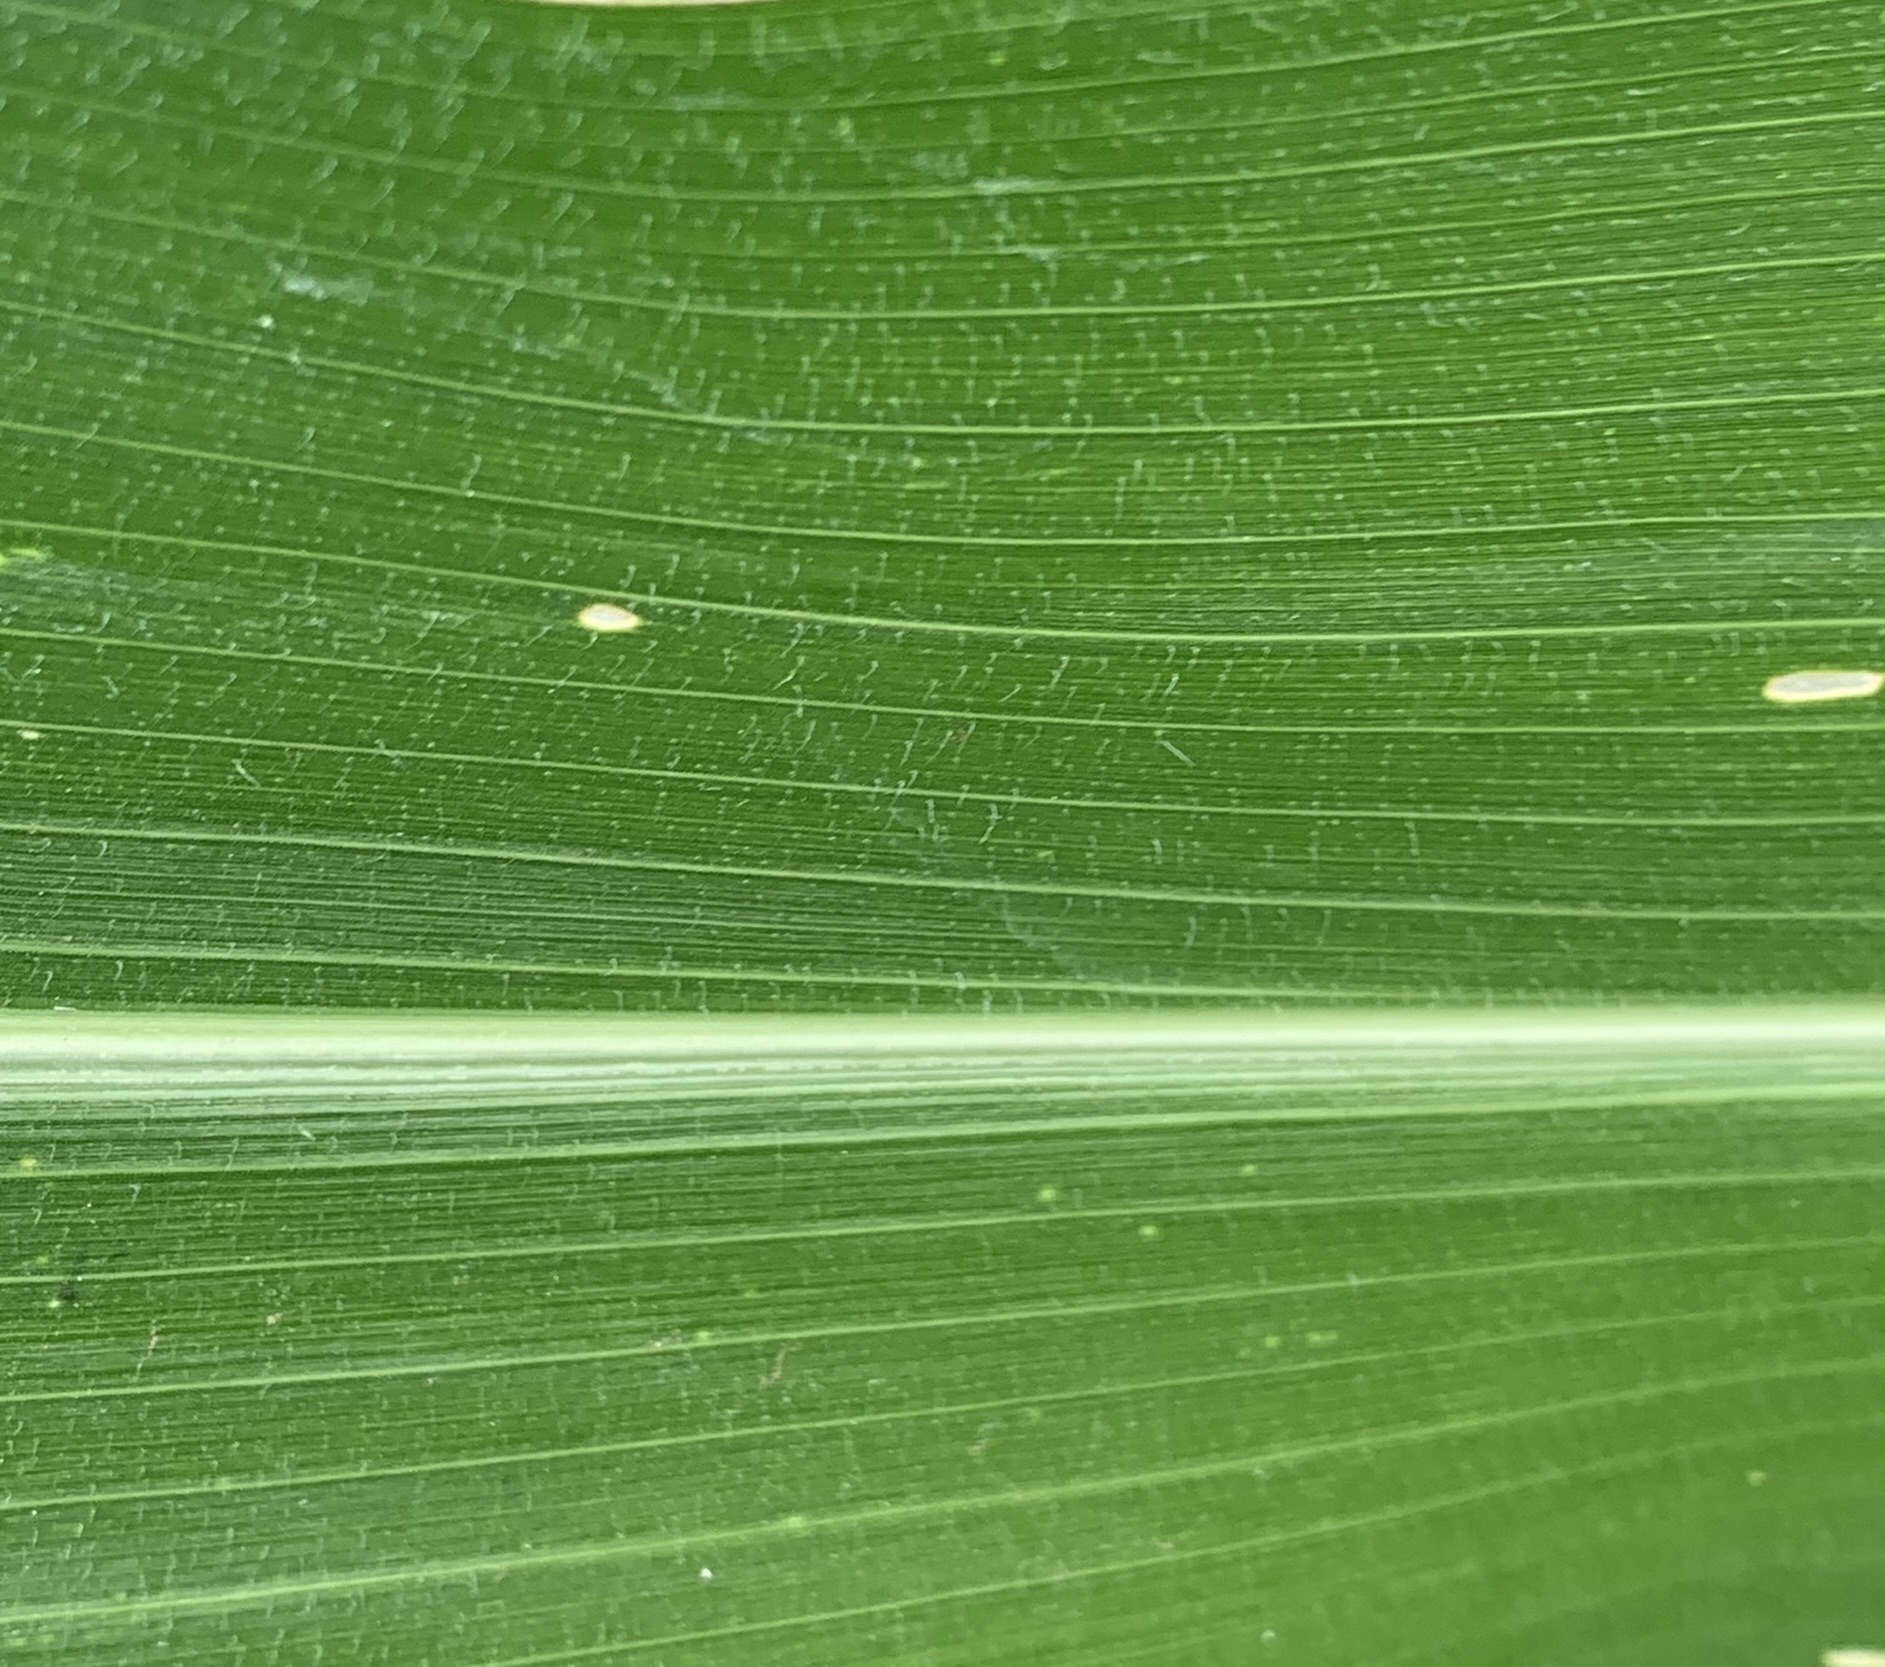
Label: Healthy